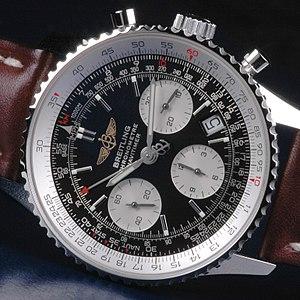
Règle à calcul circulaire sur une montre Breitling Navitimer. Oeuvre originale de Torsten Bolten sous CCSA 3.0. Recadrée.
Les Breitling Navitimer et Breitling Navitimer Cosmonaute sont une célèbre gamme de montre automatique emblématique de luxe du fabricant de montres suisse Breitling, conçue avec ses modèles d'origines « Breitling Navitimer 1 » de 1952, puis « Breitling Navitimer Cosmonaute » de 1962, pour le monde de l’aéronautique et de l'astronautique.
La règle à calcul est un instrument mécanique qui permet le calcul analogique et sert à effectuer facilement des opérations arithmétiques de multiplication et de division par simple déplacement longitudinal d’un coulisseau gradué. Elle utilise pour cela la propriété des fonctions logarithmes qui transforment un produit en somme et une division en différence. Elle permet également la réalisation d'opérations plus complexes, telles que la détermination de racines carrées, de cubiques, des calculs logarithmiques ou trigonométriques.